Agreement on Friendship and Cooperation between Bosnia and Herzegovina and Croatia

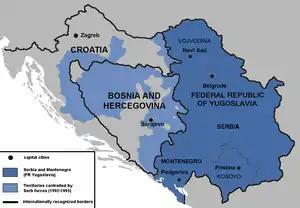
Serb-held territory in the former Yugoslavia, July 1992

In 1990 and 1991, Serbs in Croatia and in Bosnia and Herzegovina had proclaimed a number of "Serbian Autonomous Regions" with the intent of later unifying them to create a Greater Serbia. Serbs used the well equipped Yugoslav People's Army (JNA) in defending these territories. As early as September or October 1990, the JNA had begun arming Bosnian Serbs and organizing them into militias. By March 1991, the JNA had distributed an estimated 51,900 firearms to Serb paramilitaries and 23,298 firearms to Serbian Democratic Party (SDS). The Croatian government began arming Croats in the Herzegovina region in 1991 and in the start of 1992, expecting that the Serbs would spread the war into Bosnia and Herzegovina. It also helped arm the Bosniak community. From July 1991 to January 1992, the JNA and Serb paramilitaries used Bosnian territory to wage attacks on Croatia.